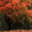
Label: maple_tree